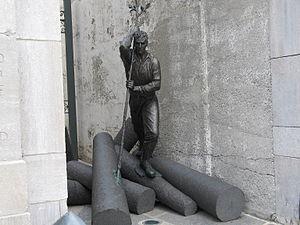
Le monument L'Homme-rivière rend hommage aux draveurs. Il est situé entre le 67 et le 71, rue Sainte-Anne, à côté de l'Édifice Price, dans le Vieux-Québec. Inauguré en 2002, le monument est une oeuvre de Catherine Sylvain et Lucienne Payan-Cornet.
En français québécois, le draveur est un ouvrier forestier chargé de contrôler la libre flottaison des troncs d'arbres coupés qui sont jetés dans un cours d'eau afin d'atteindre la destination de leur prise en charge. Ils forment avec les cageurs, ce que l'on appelle les flotteurs en Europe.
L'Édifice Price est un immeuble de 18 étages situé à Québec. C'est le seul gratte-ciel à l'intérieur des murs du Vieux-Québec, et un des plus vieux au Canada. Il a été construit au début des années 1930 pour la compagnie Price Brothers, lançant une controverse liée à la conservation du Vieux-Québec. L'édifice fut par la suite acquis par la Ville de Québec, et est aujourd'hui géré par le département immobilier de la Caisse de dépôt et placement du Québec.